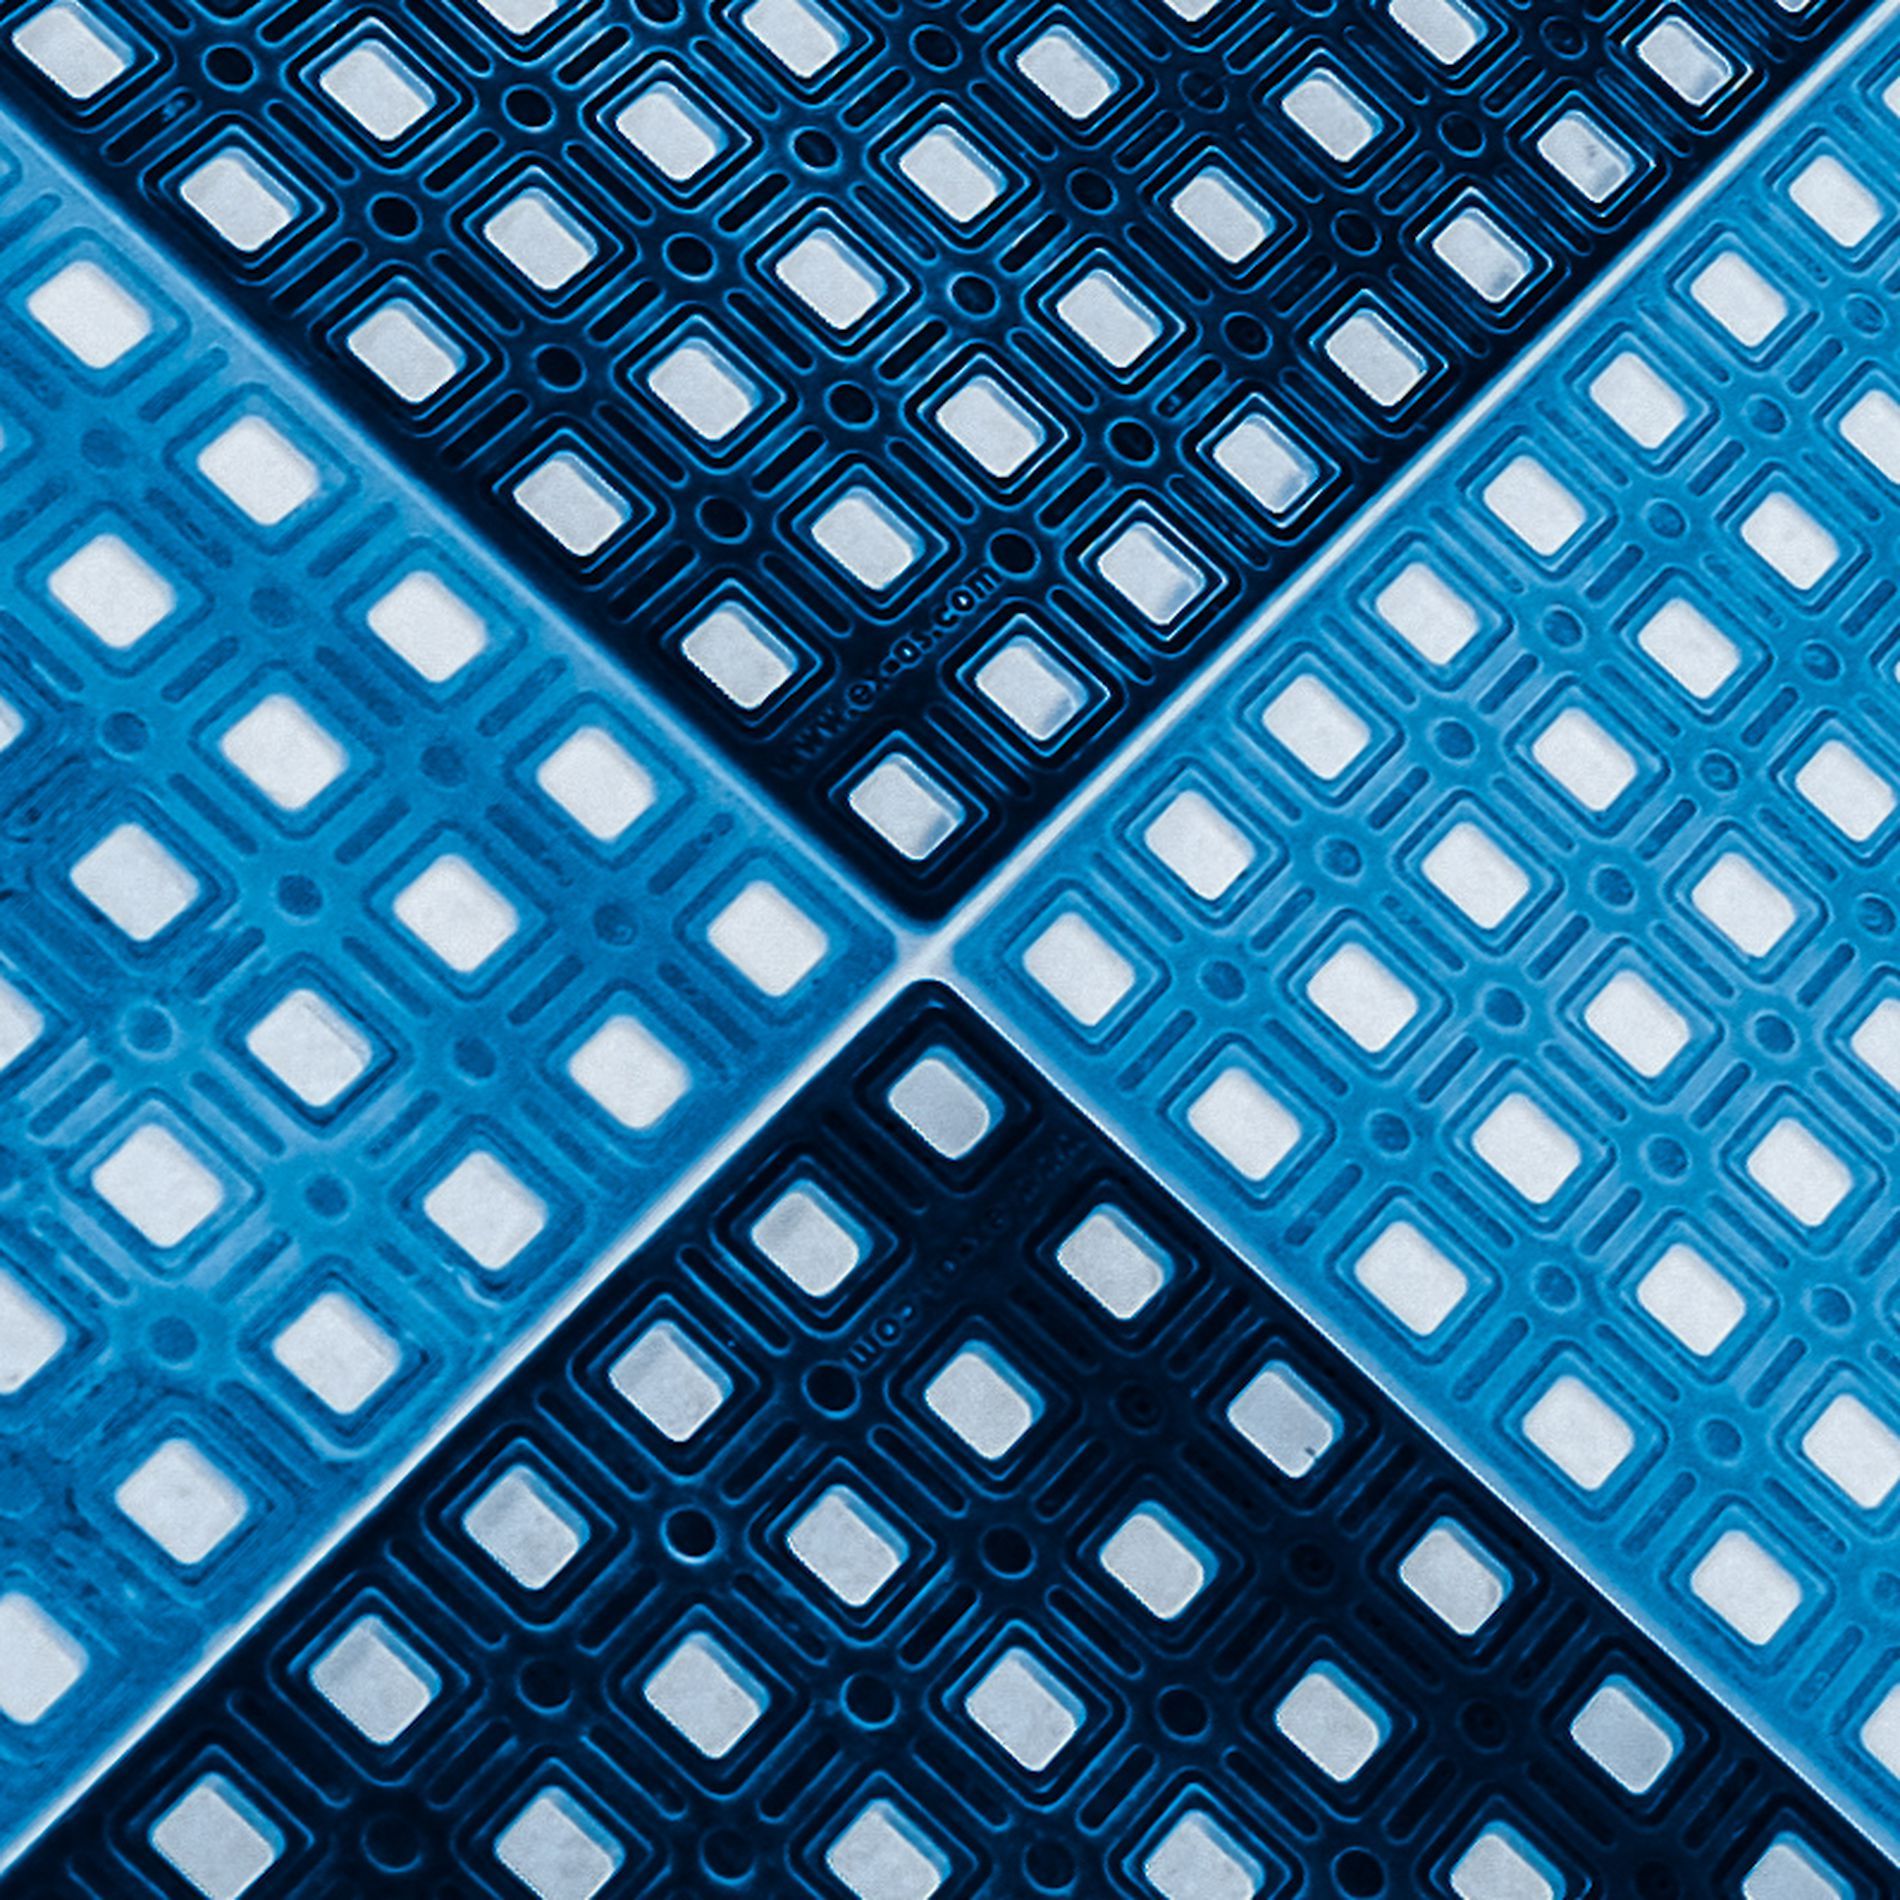
Rampe Kit Platform
The image shows a Rampe Kit Platform, which is used on floors to prevent slipping. In the middle of the image there is a watermark representing the product's website
Close shot, The image shows a rampe kit platform used on floors to prevent slipping. The lighting in the image is simple but highlights the details. The use of blue tones in the product display creates a soothing effect on the eyes, which encourages the user to explore the product. The overall atmosphere of the image is very simple.
Labels: Pattern, Home Decor, Texture, Accessories, Fractal, Ornament, Electronics, Hardware, Rampe Kit Platform, Watermark
Camera: OLYMPUS CORPORATION E-M10 Mark III
Lens: OLYMPUS M.14-42mm F3.5-5.6 II R
Aperture: F4.9
Exposure: 1/800 sec
ISO: 250
Focal length: 31.0 mm